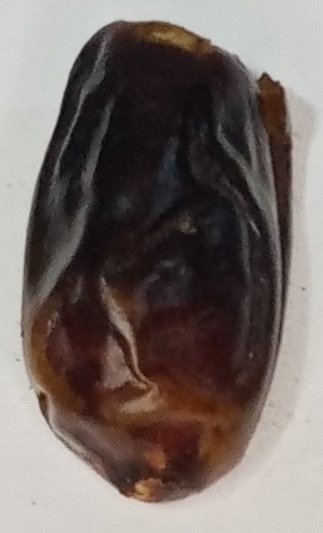
Variety: gajar
Size: small
Grade: grade-1